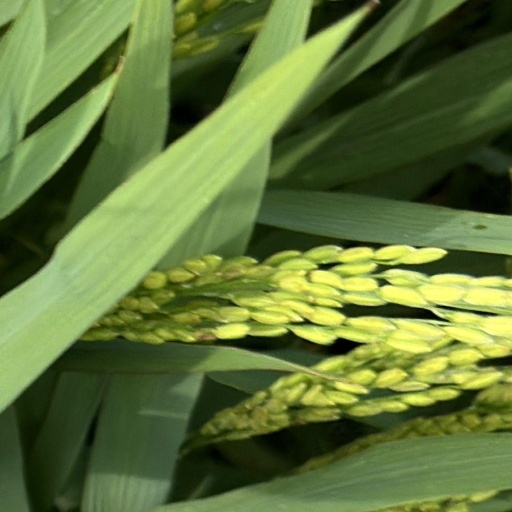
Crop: rice